Delivery (commerce)

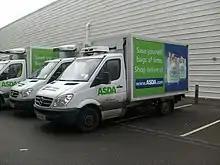
Asda Mercedes-Benz Sprinter vans for delivering groceries to customers' doors

Most consumer goods are delivered from a point of production (such as a factory or farm) through one or more points of storage (warehouses) to a point of sale (such as retail stores or online vendors), where the consumer buys the good and is responsible for its transportation to point of consumption. There are many variations on this model for specific types of goods and modes of sale. Products sold via catalogue or the Internet may be delivered directly from the manufacturer or warehouse to the consumer's home, or to an automated delivery booth. Small manufacturers may deliver their products directly to retail stores without warehousing.